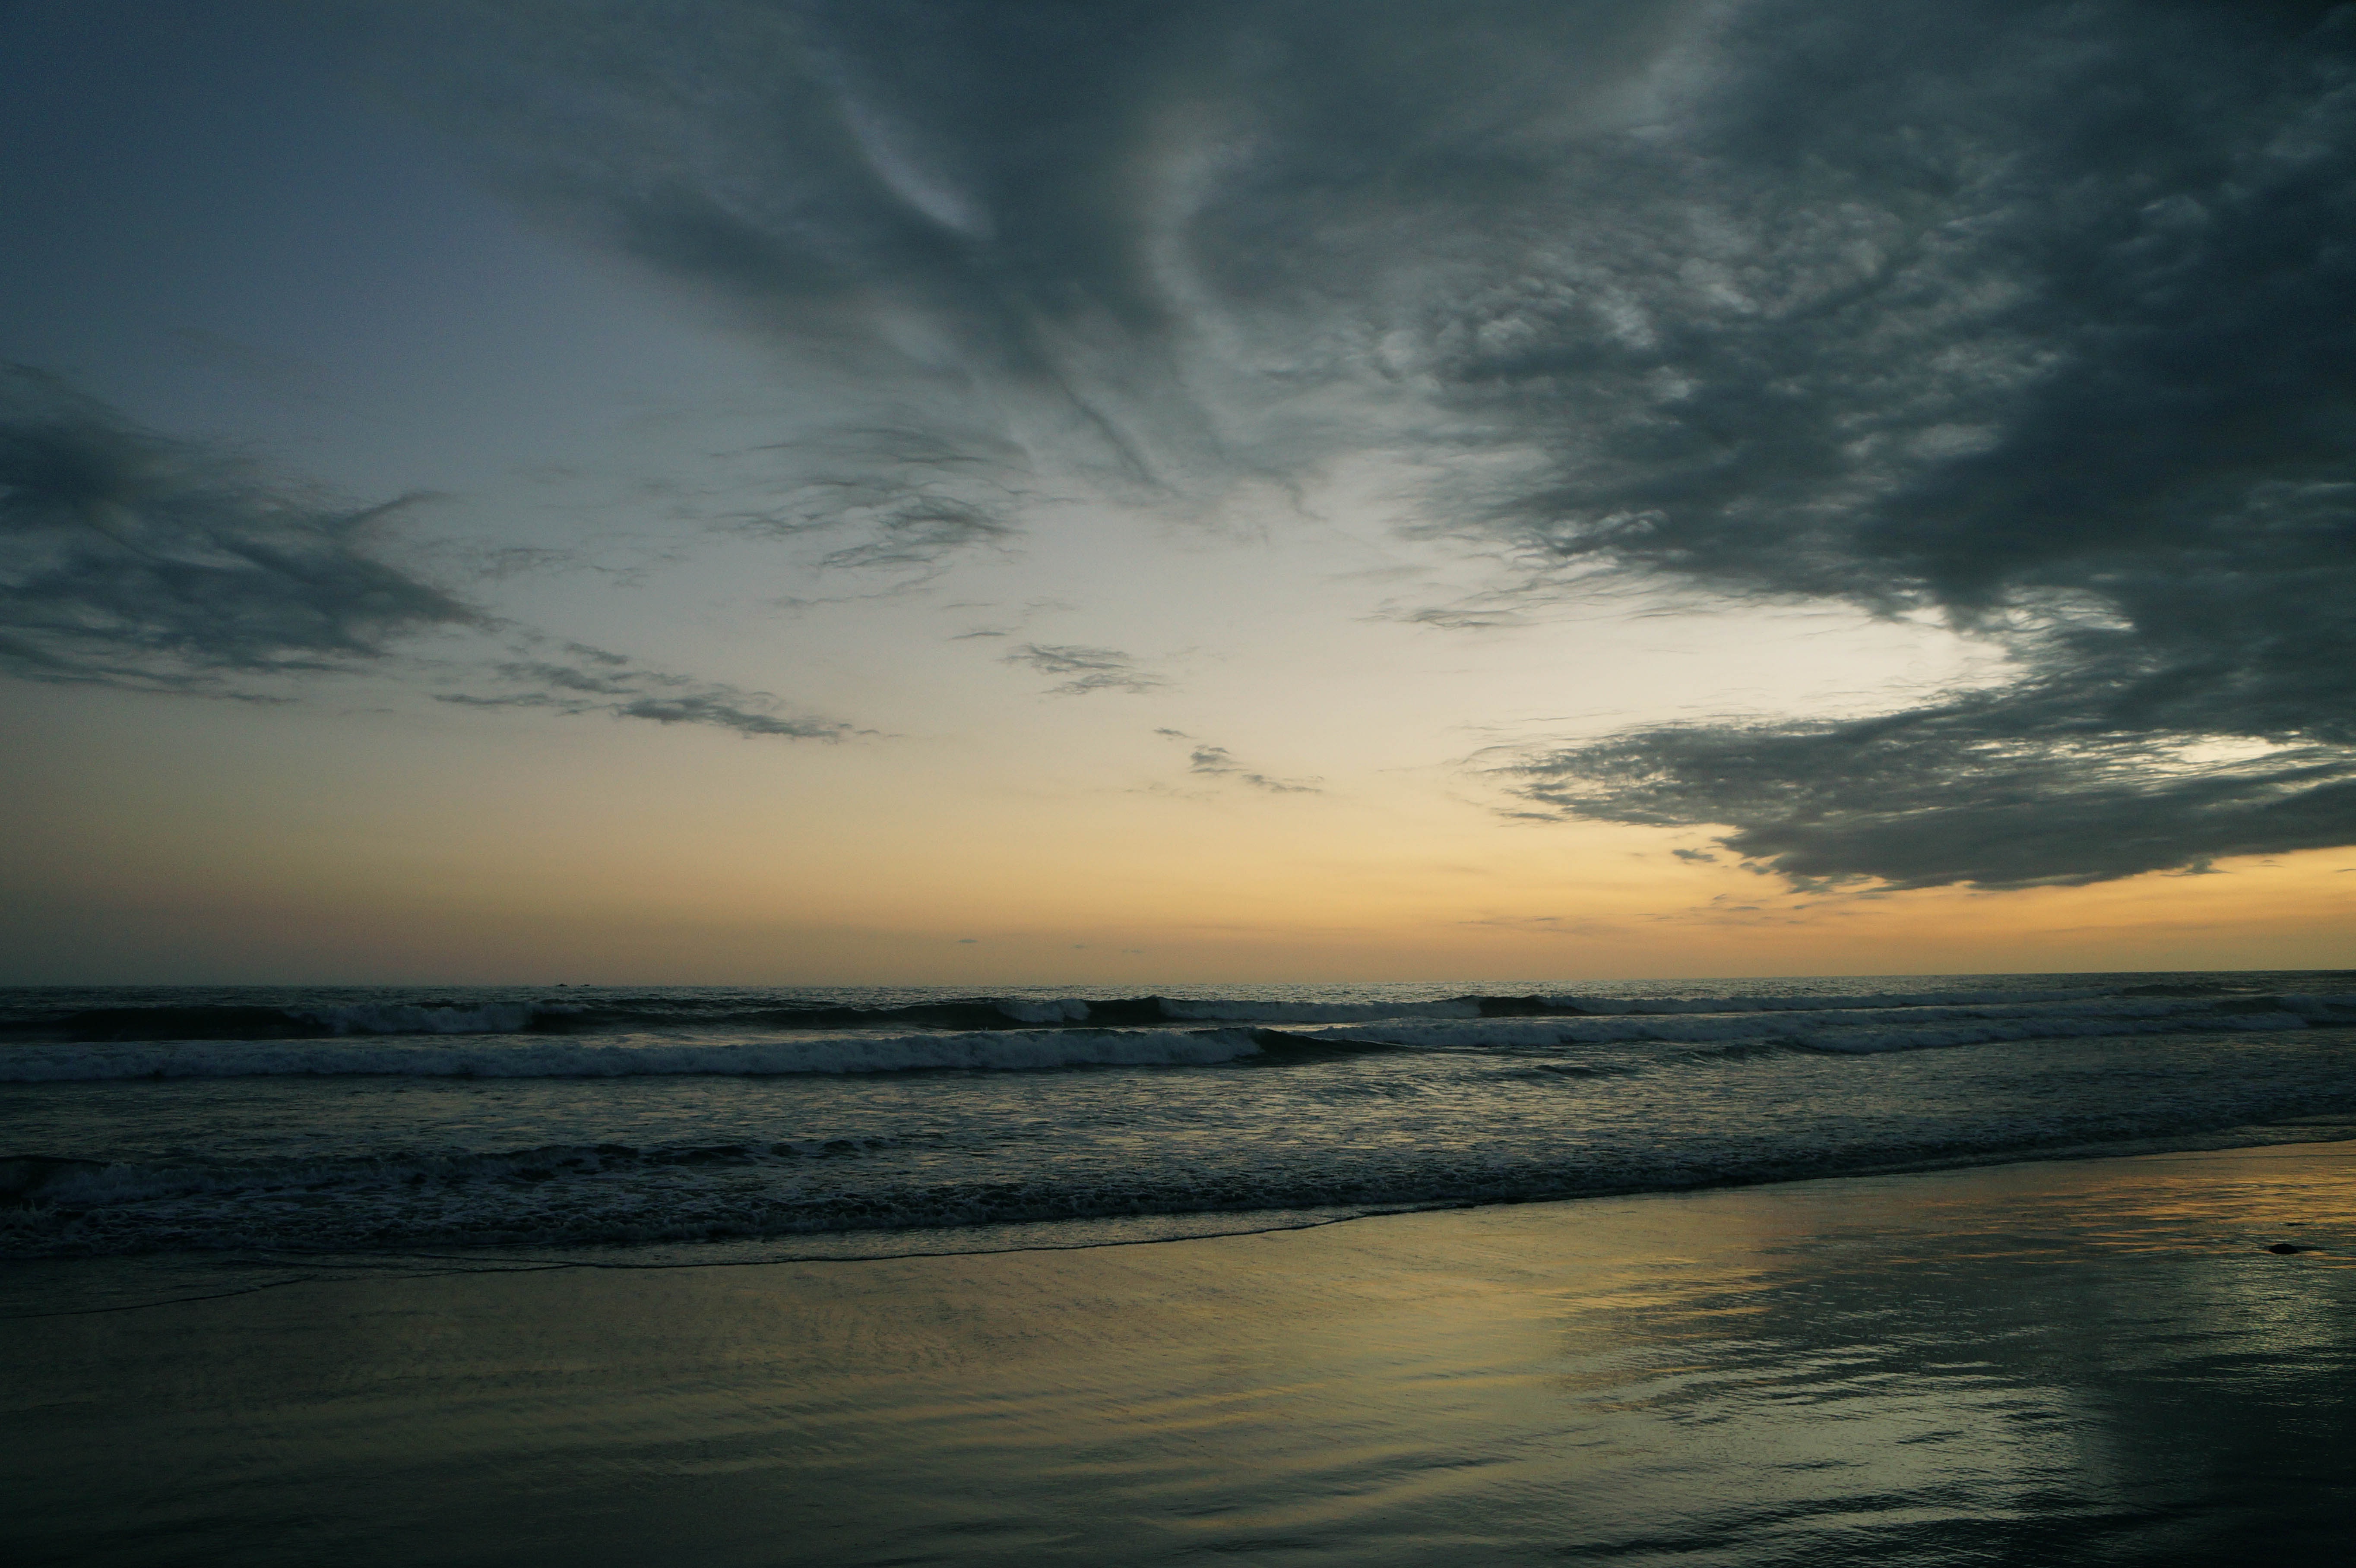
beach, sea, coast, ocean, horizon, cloud, sky, sun, sunrise, sunset, sunlight, morning, shore, wave, dawn, atmosphere, travel, dusk, love, evening, reflection, romantic, freedom, tourism, body of water, clouds, beaches, pleasure, oceans, afterglow, el salvador, meteorological phenomenon, atmospheric phenomenon, wind wave, punta rock